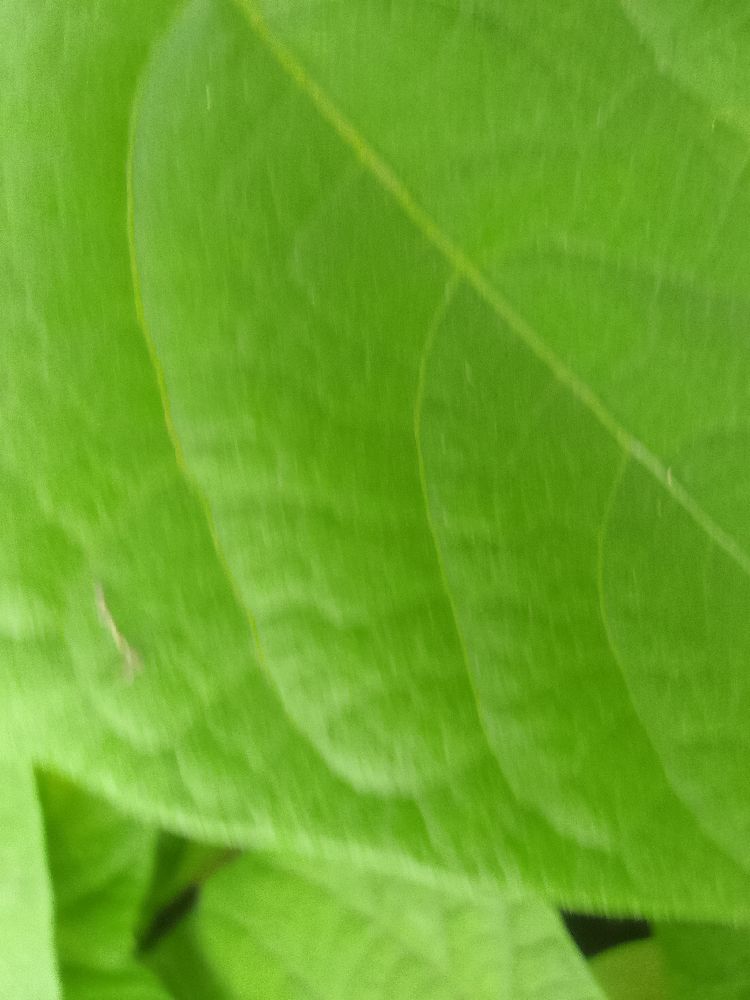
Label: healthy